Paederus baudii

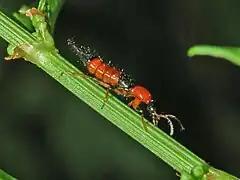
"Paederus baudii" – Lateral view

The adults grow up to long. The head is black, antennae and legs are yellowish, while the apex of the femora is black. Pronotum is red. The elytra are black. Abdomen is black except for the first 4 segments that are red. This species has a very narrow base of elytra, elytra widened in the back and the head much bigger than similar ones.